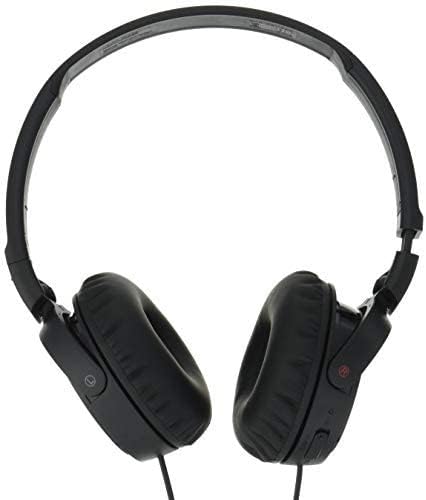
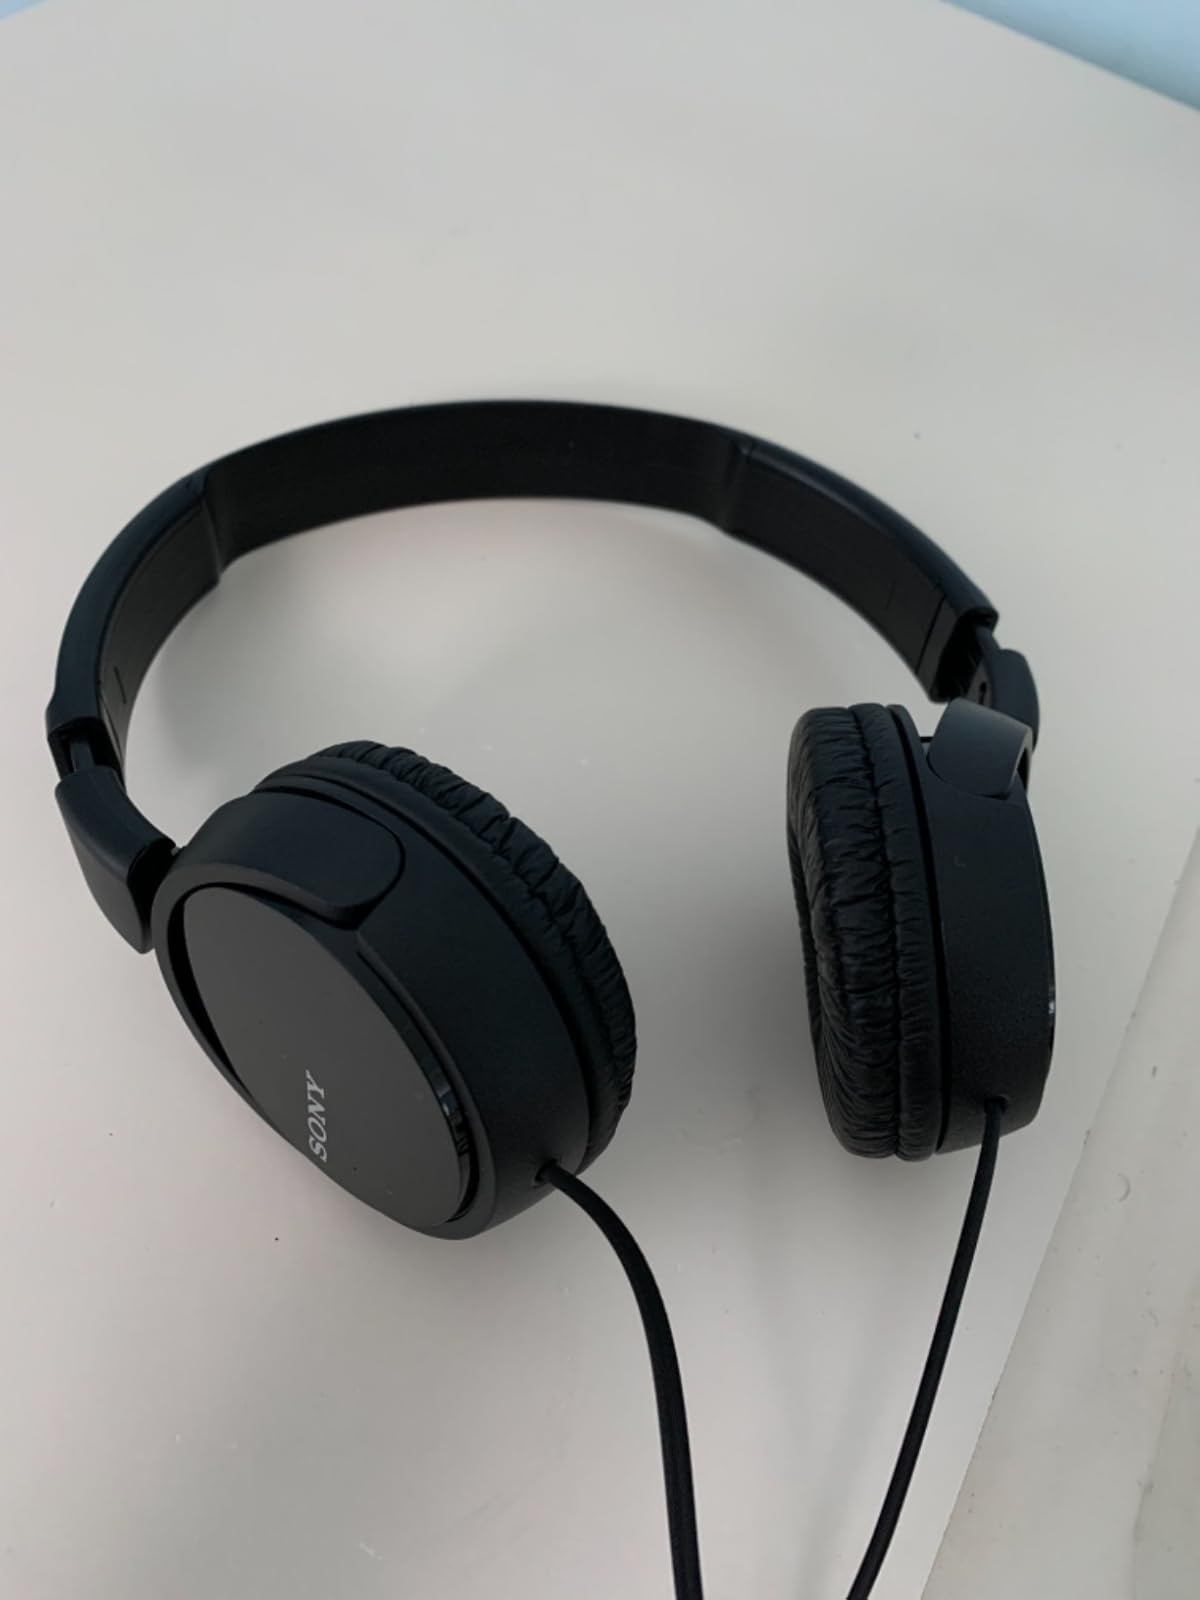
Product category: headphones
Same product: yes